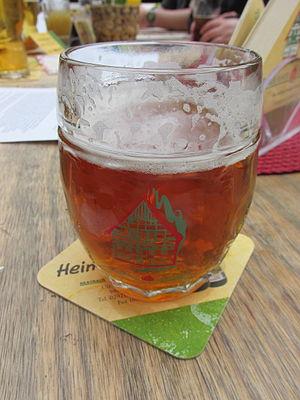
La Märzen, Märzenbier ou Oktoberfestbier est une bière de saison allemande de fermentation basse, au goût houblonné et de couleur variable.